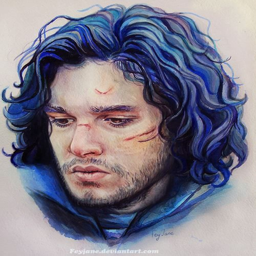
a beautiful drawing of book character i am really excited for his plot in fourth season